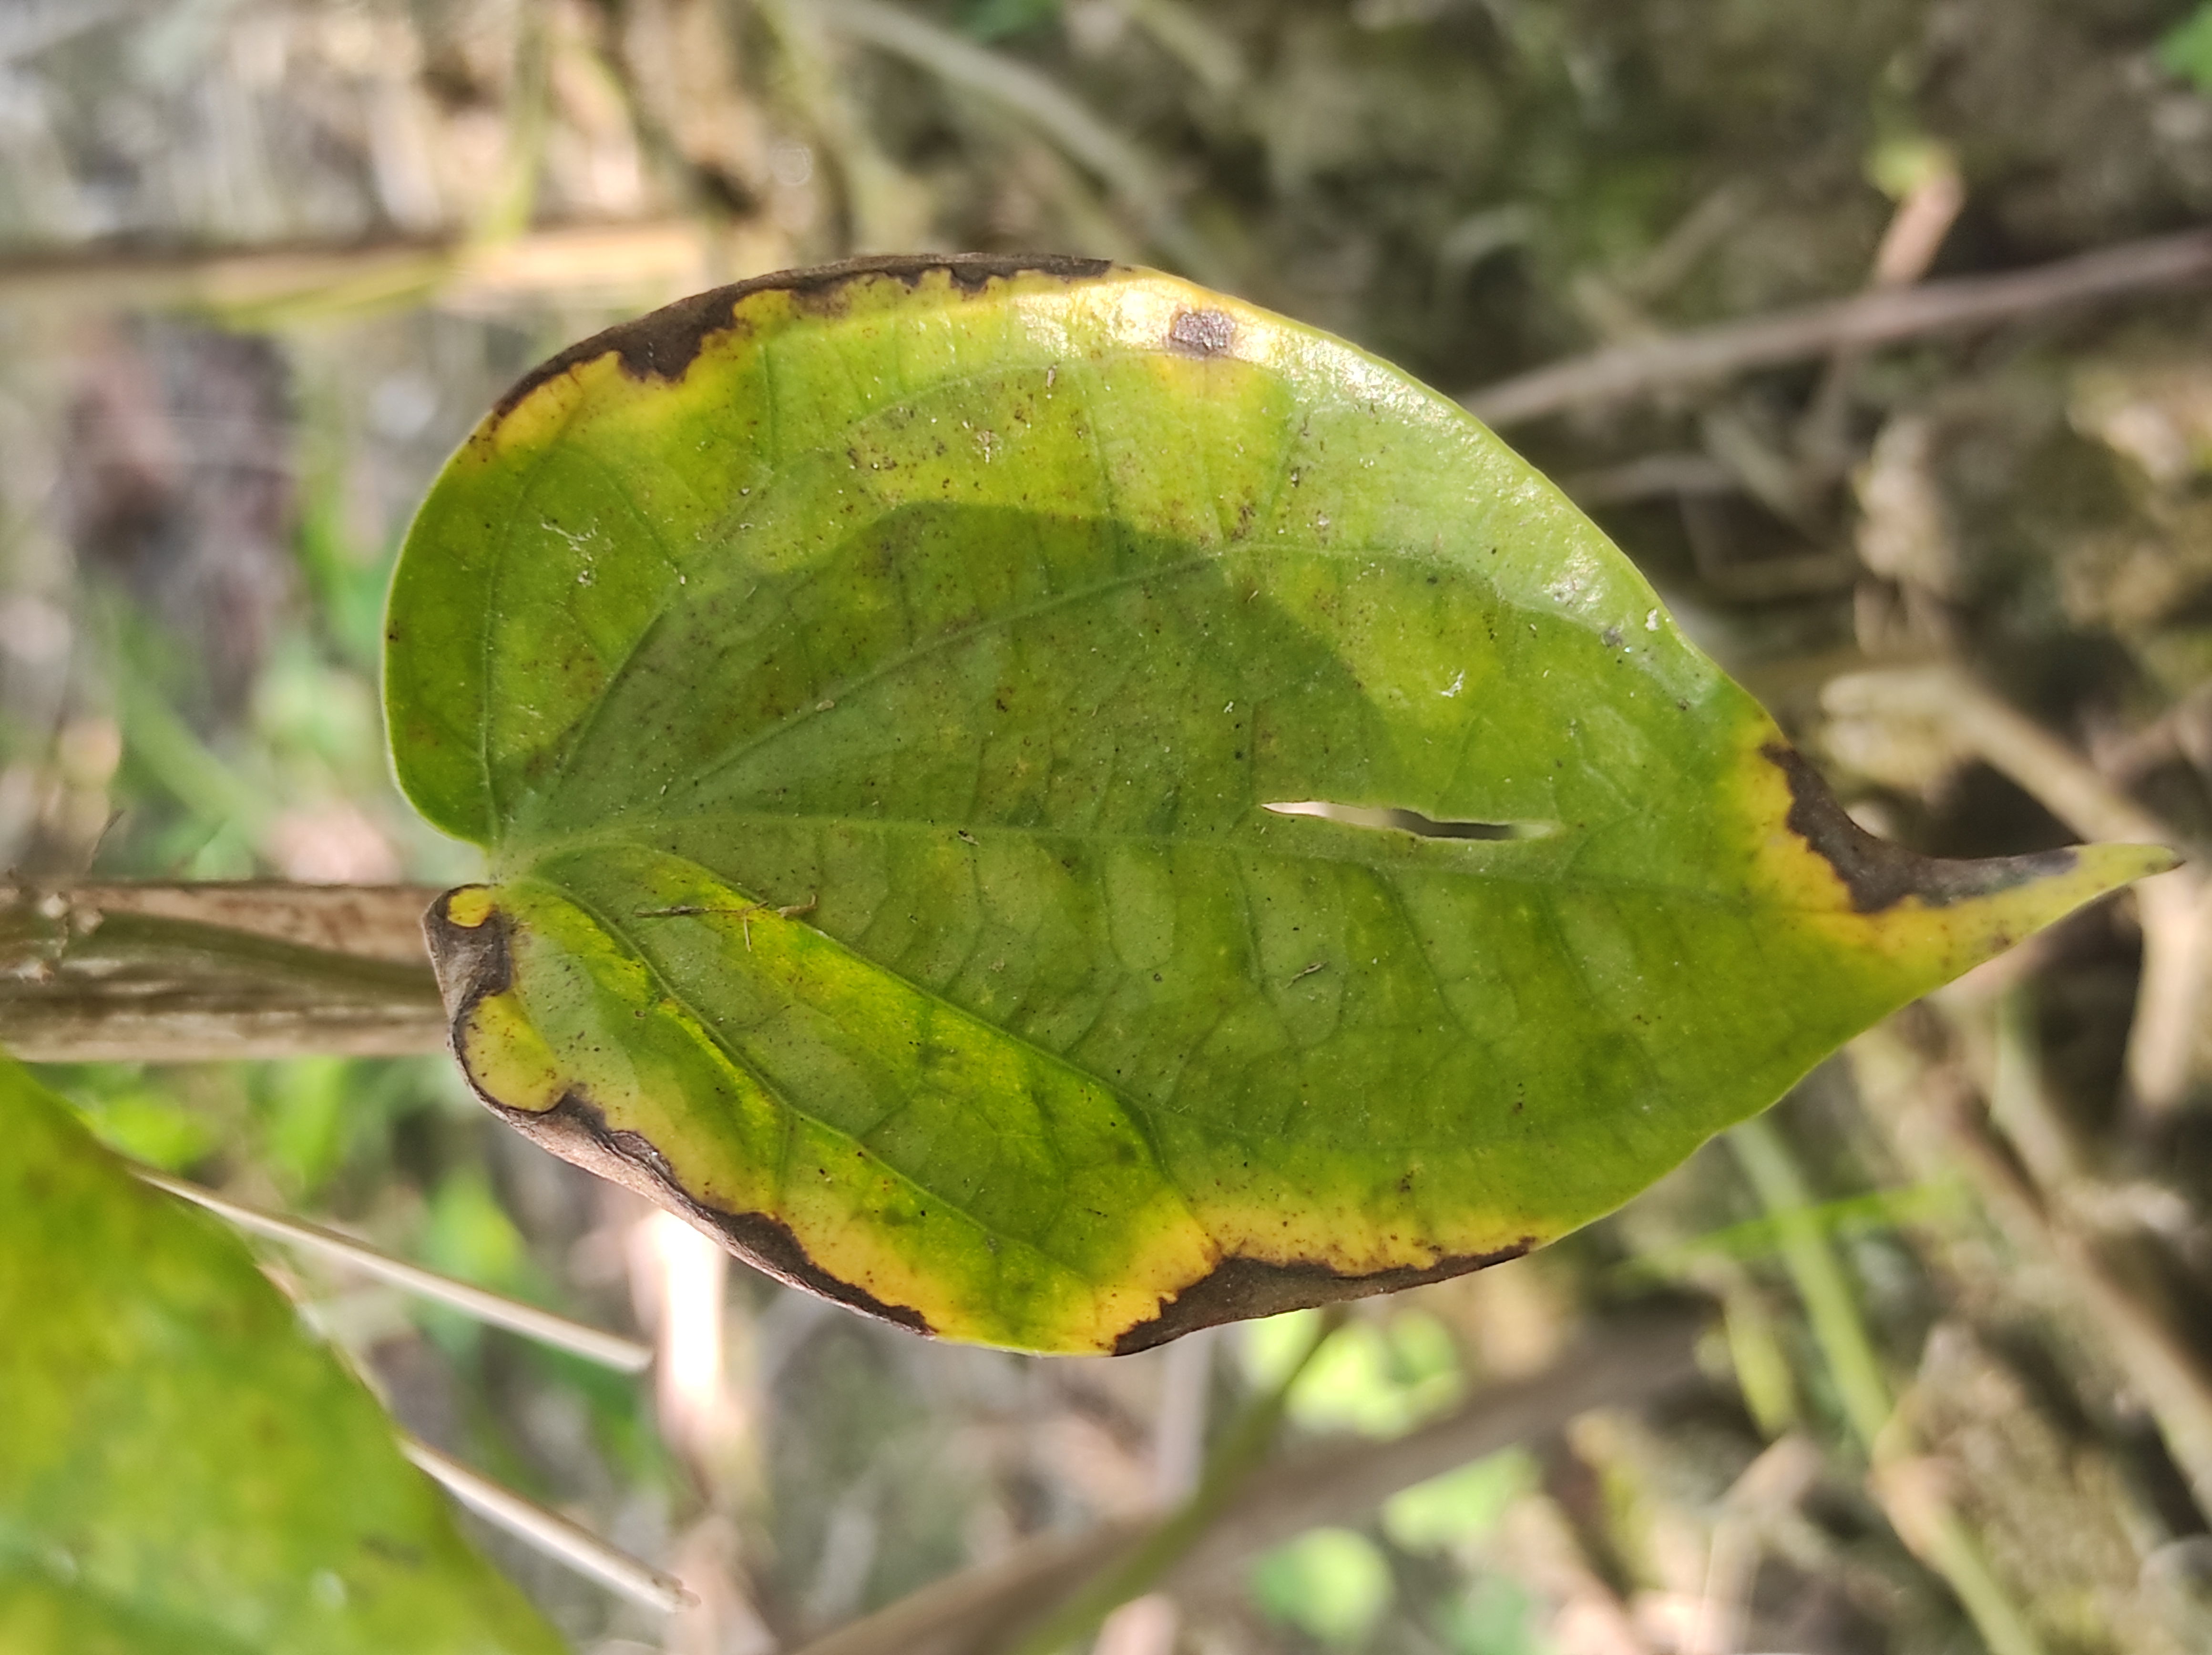
Label: Fungal_Brown_Spot_Disease